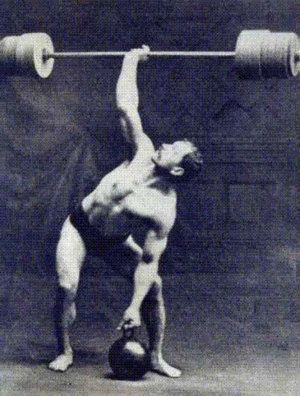
Arthur Saxon effectuant un dévissé à un bras (bent press).